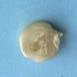
Maize quality: Bad